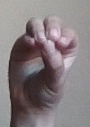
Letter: ha